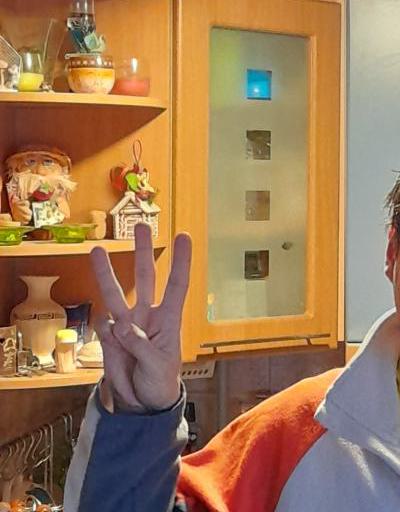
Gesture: three